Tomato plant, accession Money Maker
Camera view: vertical (180 deg); turntable rotation: 210 degrees
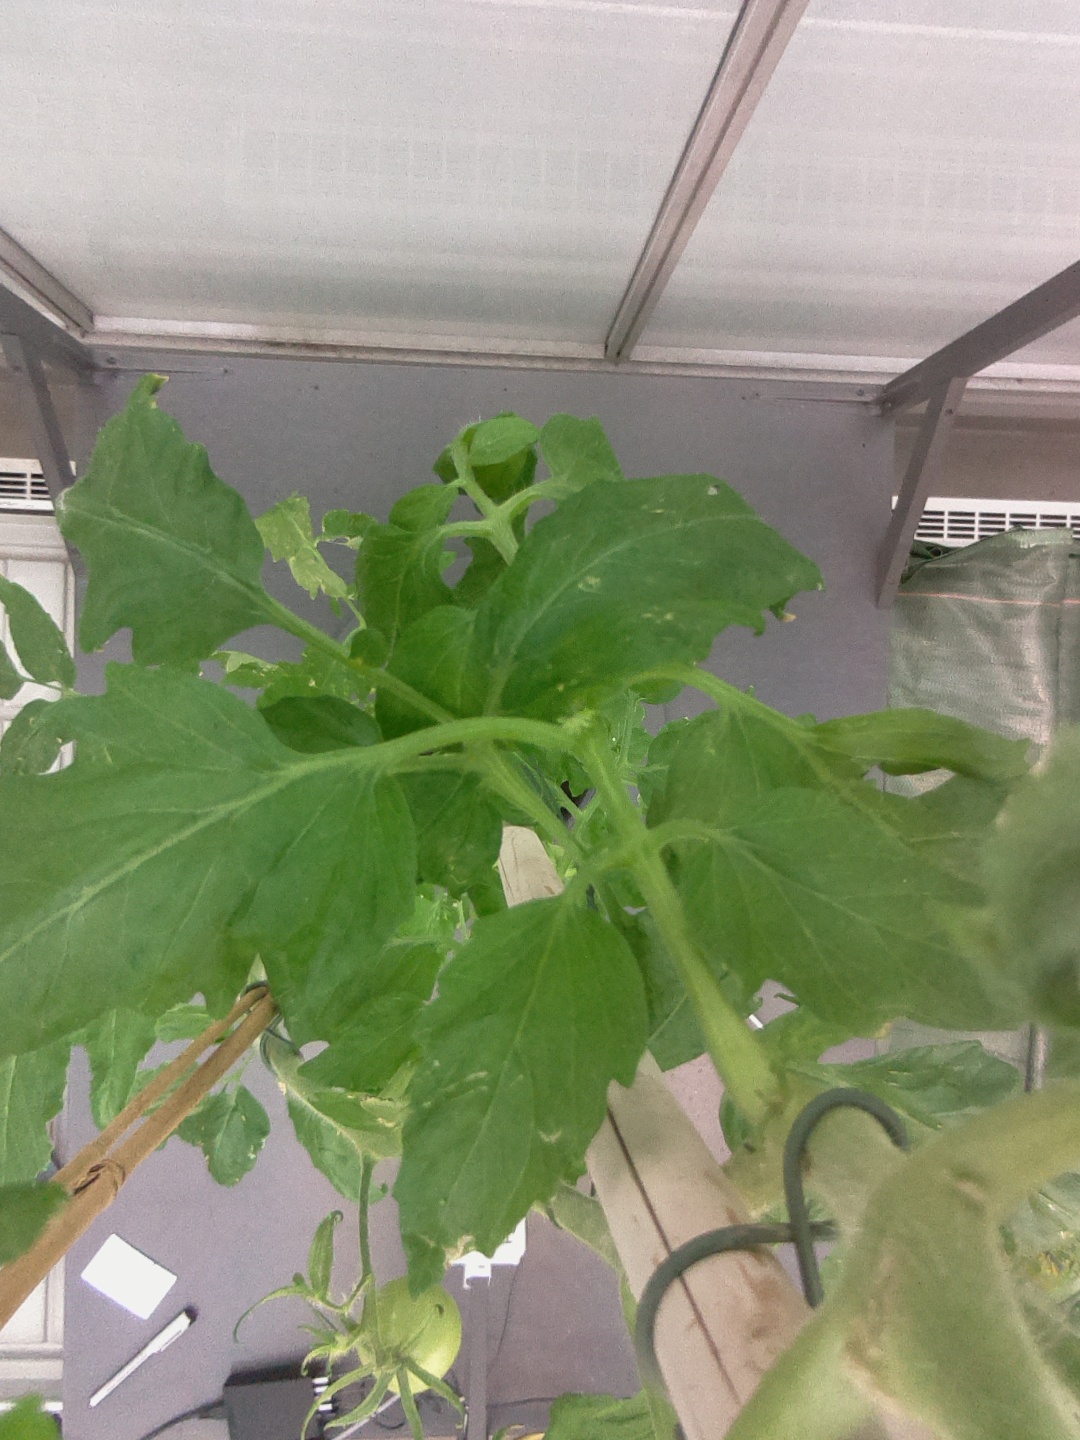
BBCH growth stage 71: 10%-20% of final fruit size